St. Malachy Roman Catholic Church

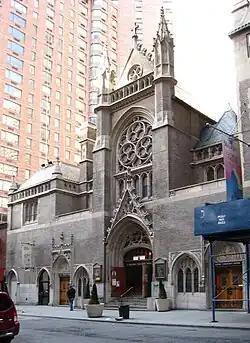

St. Malachy Roman Catholic Church is a parish church of the Roman Catholic Archdiocese of New York, located in Manhattan on West 49th Street, between Broadway and Eighth Avenue. The parish has served the theatre community in a special way since 1920, and its parishioners have included many actors, such as Bob Hope and Gregory Peck.